Main Line of Public Works

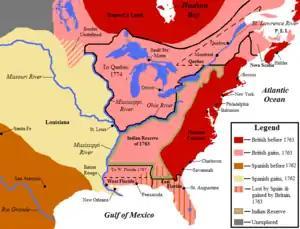
As a side agreement in support of their allied Indians, the British Colonial authorities closed the region west of the Appalachians and the gaps of the Allegheny to further migrations, even resorting to having military patrols forcibly removing colonists from their homesteads. The policy was very unpopular among American colonists, and grew more so as time went by.

Trans-Appalachian settlement had begun in earnest during the latter years of the French and Indian War (1754-1763). Following the war, the British government made several agreements, primarily with the Iroquois, which resulted in official policies to curb the expansion of settlement in the colonial West (today's Midwest). This was one of many British policies that created support for the American Revolution along the American frontier for those hoping to emigrate into the Ohio Country, and also for East Coast seaboard populations that were blooming in the pre-industrialization period.